List of Internet pioneers

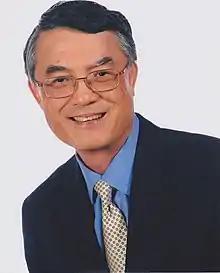
Simon S. Lam in June 2009

Radia Joy Perlman (born 1951) is the software designer and network engineer who developed the Spanning Tree Protocol which is fundamental to the operation of network bridges. She also played an important role in the development of link-state routing protocols such as IS-IS (which had a significant influence on OSPF). In 2010 she received the ACM SIGCOMM Award "for her fundamental contributions to the Internet routing and bridging protocols that we all use and take for granted every day."